Politics of the United Kingdom in the 19th century

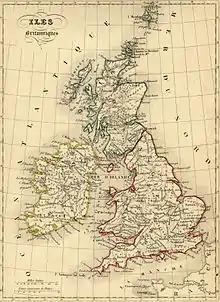
The United Kingdom in 1843

The structure of the English court system, established in the 12th century, remained in place until the second half of the 19th century. The House of Lords held the status of the highest appellate court and had the authority to judge lords and ministers. The Court of Common Pleas handled civil cases, the Court of King's Bench dealt with criminal cases, and the Court of Exchequer handled complaints against the crown in fiscal matters. A notable role was played by the Court of Chancery, which applied simplified procedures (beyond common law, but according to equity principles).